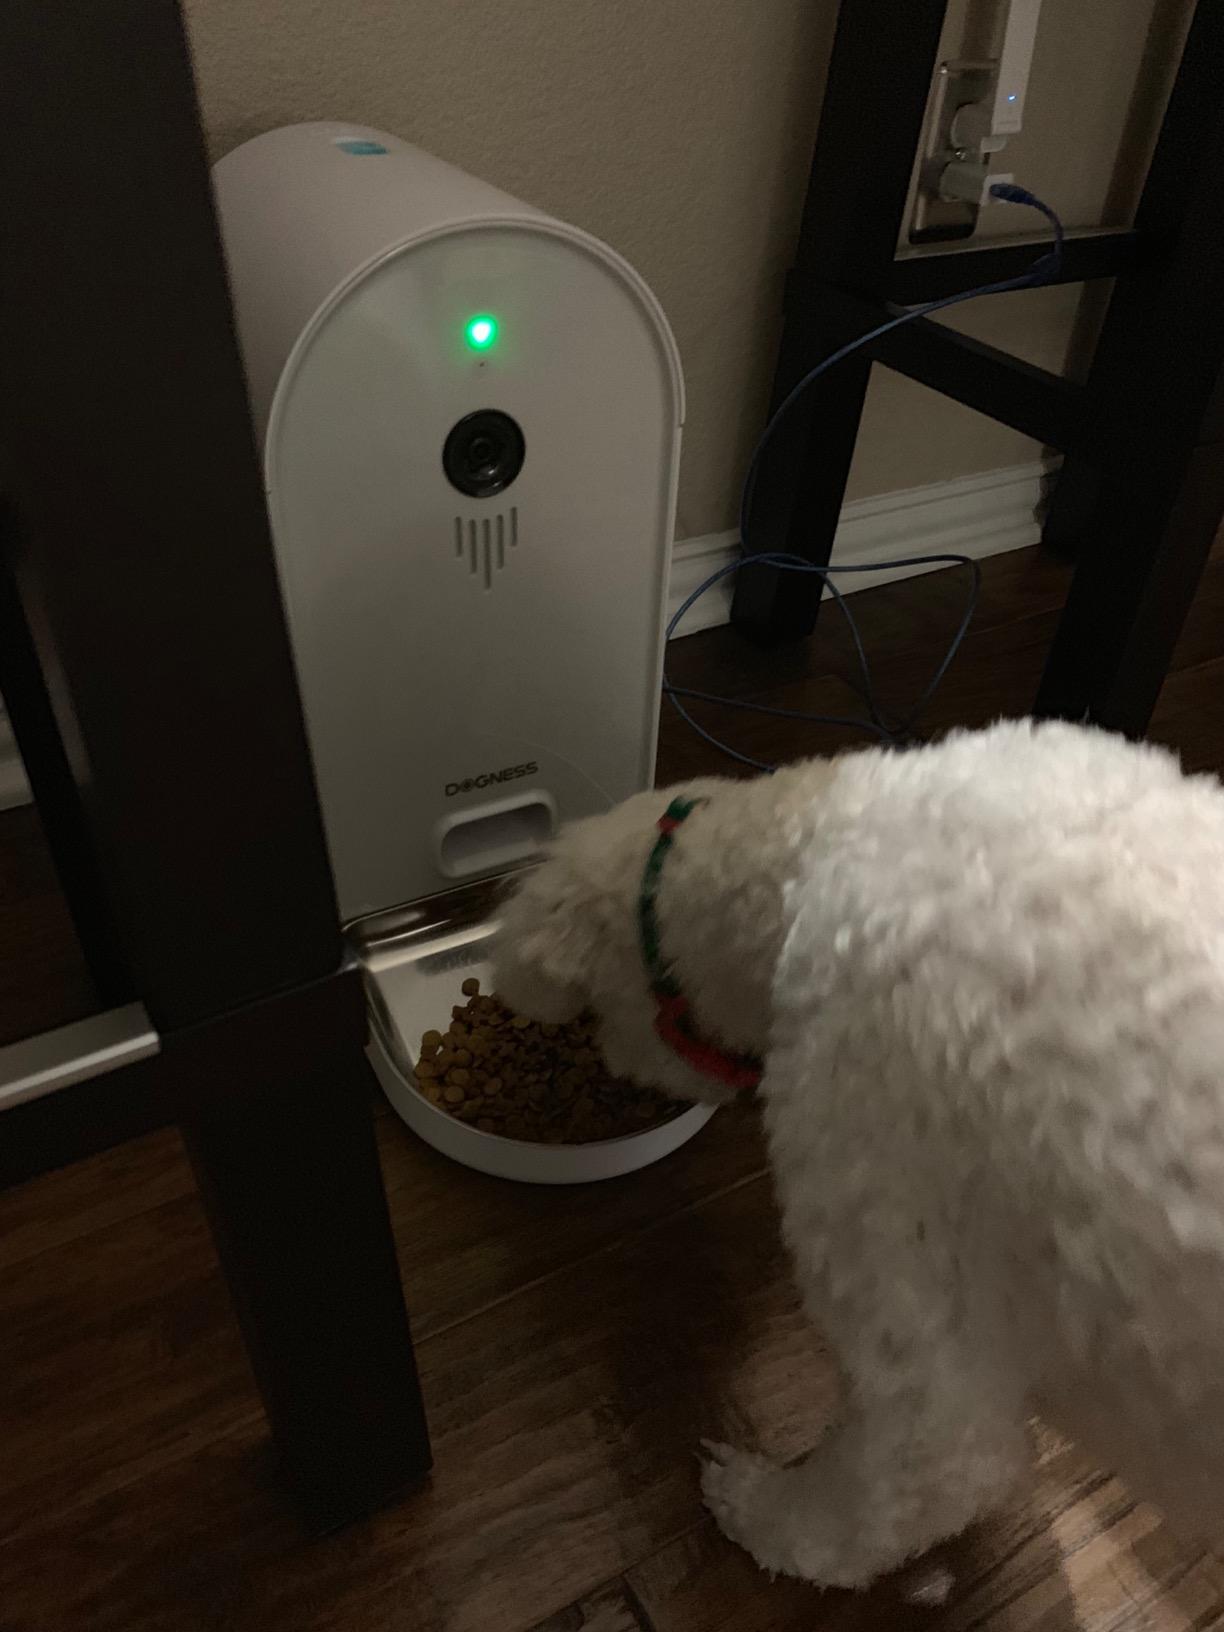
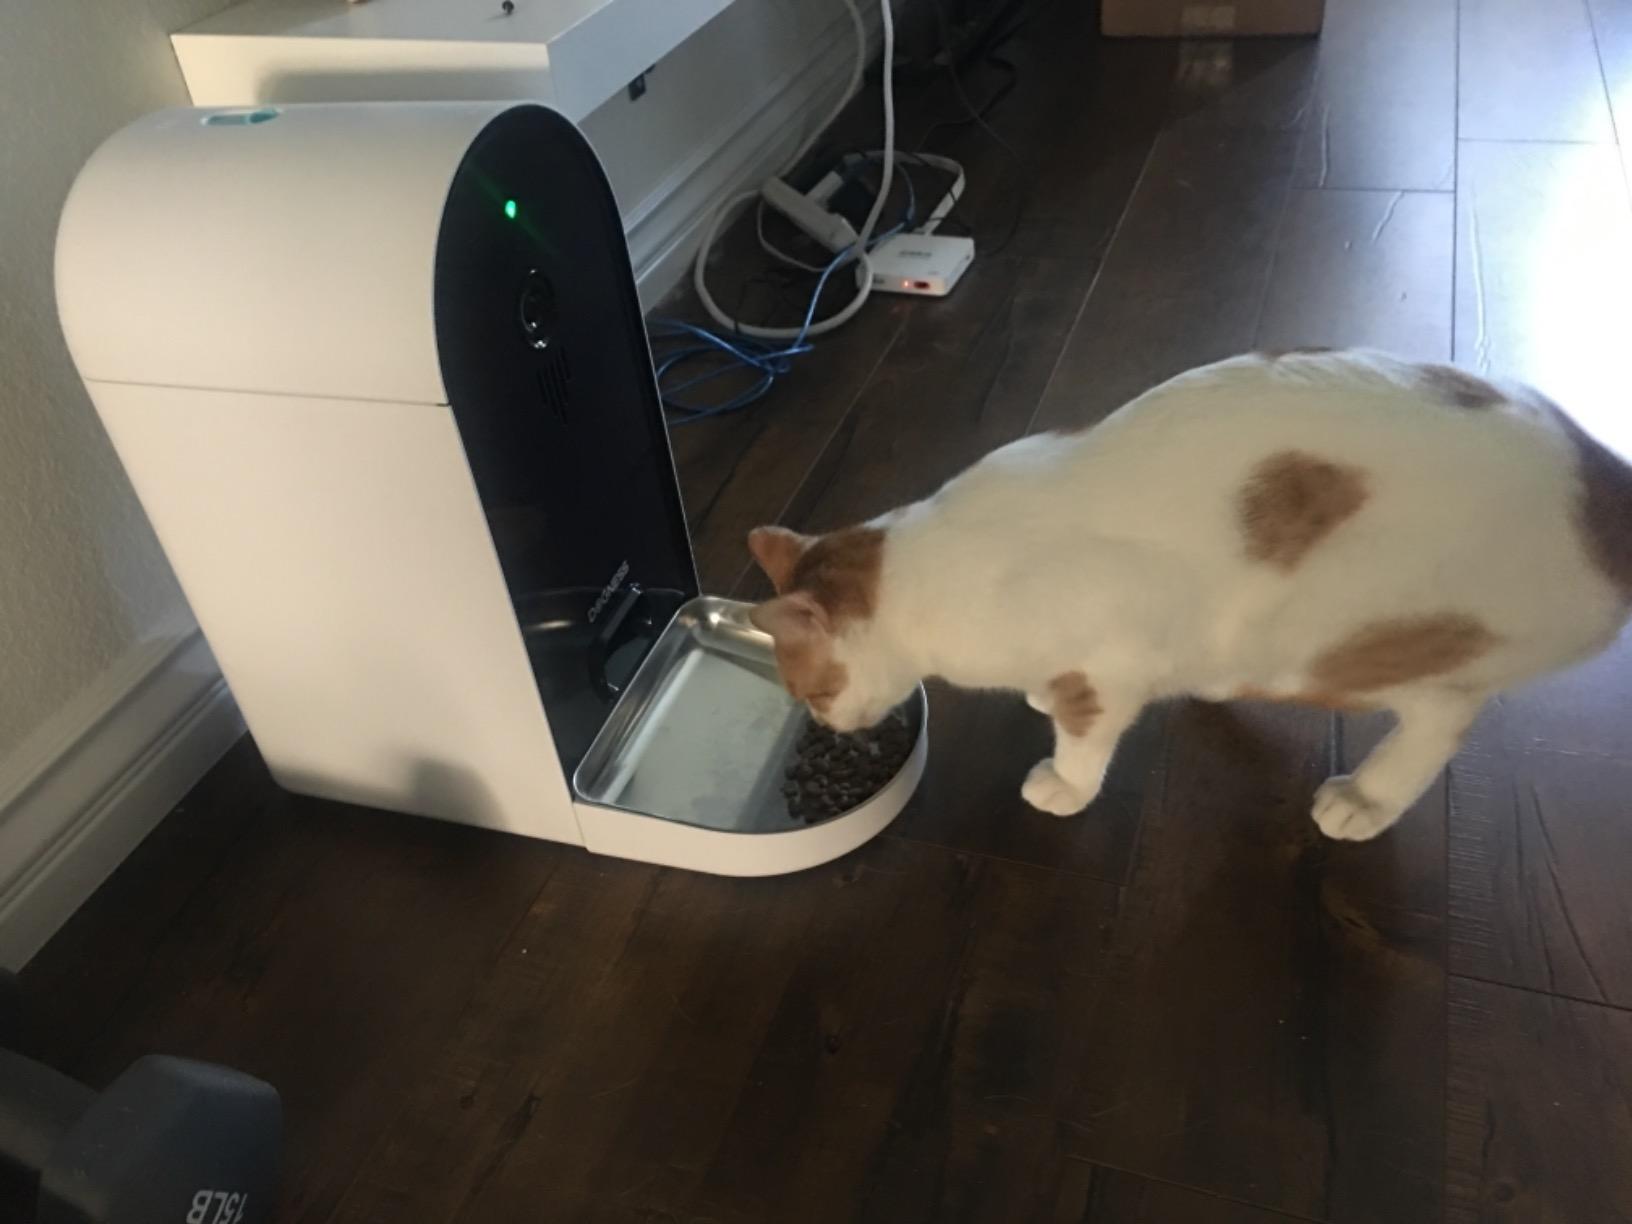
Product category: items_feeder
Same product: yes